Osmotic concentration

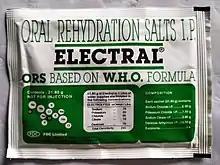
An ORS sachet with the osmolarity of its components

The unit of osmotic concentration is the "osmole". This is a non-SI unit of measurement that defines the number of moles of solute that contribute to the osmotic pressure of a solution. A "milliosmole" ("mOsm") is one thousandth of an osmole. A "microosmole" ("μOsm") (also spelled "micro-osmole") is one millionth of an osmole.